Nicolas Fouquet

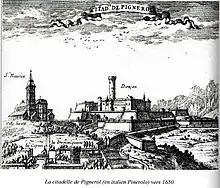
Seventeenth century etching of the Citadel of Pignerol, where Fouquet was imprisoned for 15 years and where he died in 1680.

In December 1664, Fouquet was taken to the prison fortress of Pignerol in the Alps (in what is now Italy). He remained there, incarcerated in harsh conditions, until his death in 1680.